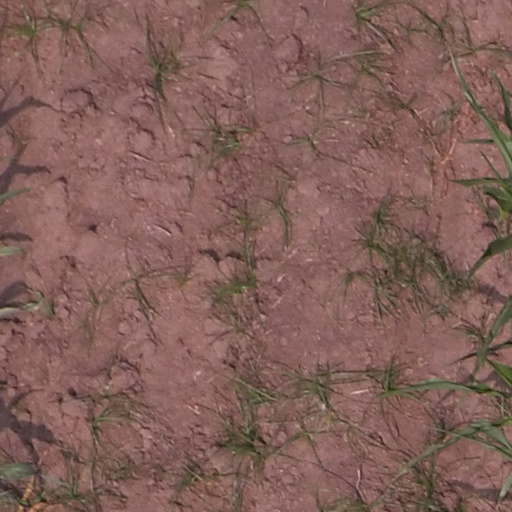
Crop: maize; corn